Clichy–Levallois station

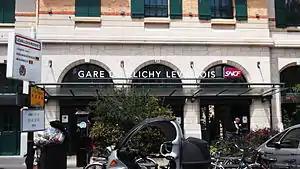
Entrance to Clichy–Levallois station

Clichy–Levallois station is a railway station serving the towns of Clichy and Levallois-Perret, in the northwestern suburbs of Paris, France. It is on the Paris–Le Havre railway.